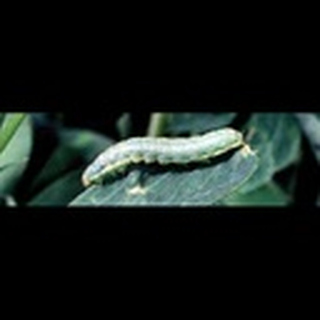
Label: cotton_army_worm